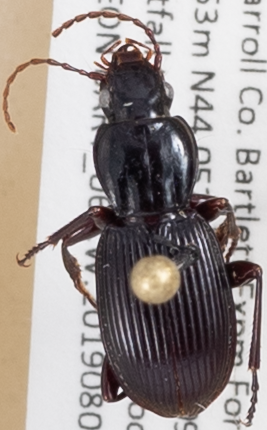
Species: Pterostichus tristis
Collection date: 2019-08-07
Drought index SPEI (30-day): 0.264
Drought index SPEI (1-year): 1.13
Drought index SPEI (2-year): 0.88